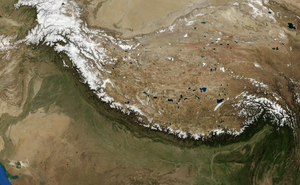
La croûte continentale constitue l'armature des continents et des zones de fond marin peu profond près de leurs côtes, appelées plateaux continentaux, par opposition à la croûte océanique qui forme le fond des océans. Elle forme, avec le manteau lithosphérique sous-jacent, la lithosphère continentale.